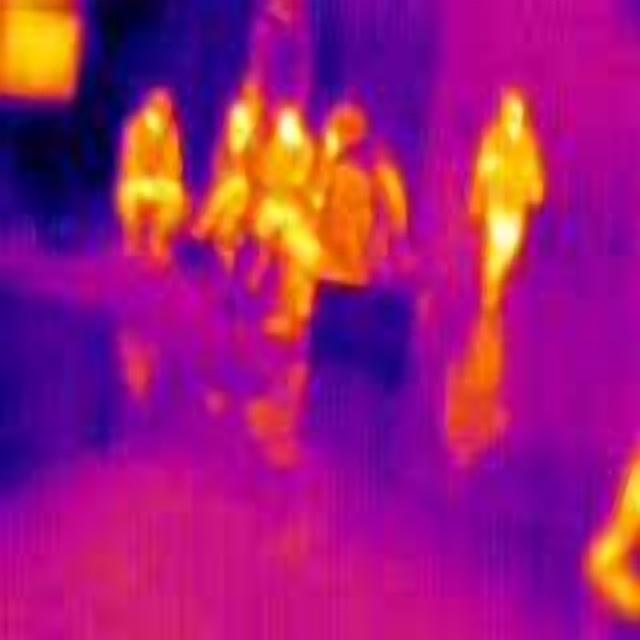
Detected objects:
label: person
label: person
label: person
label: person
label: person